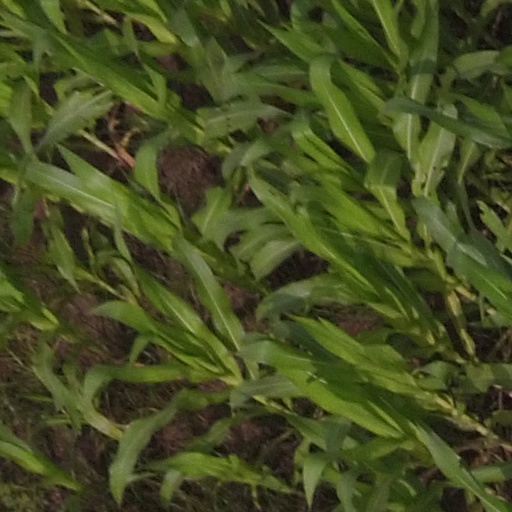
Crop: maize; corn